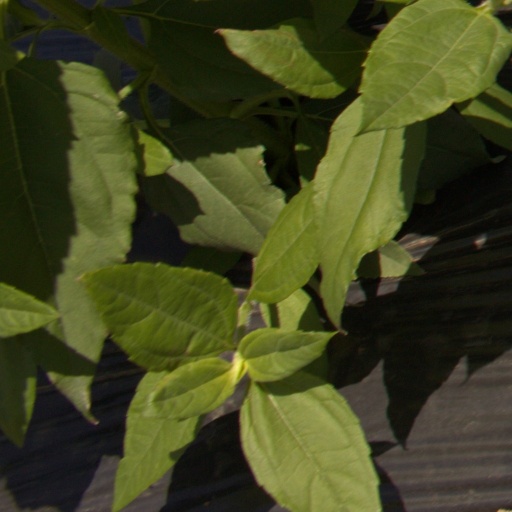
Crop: Jerusalem artichoke